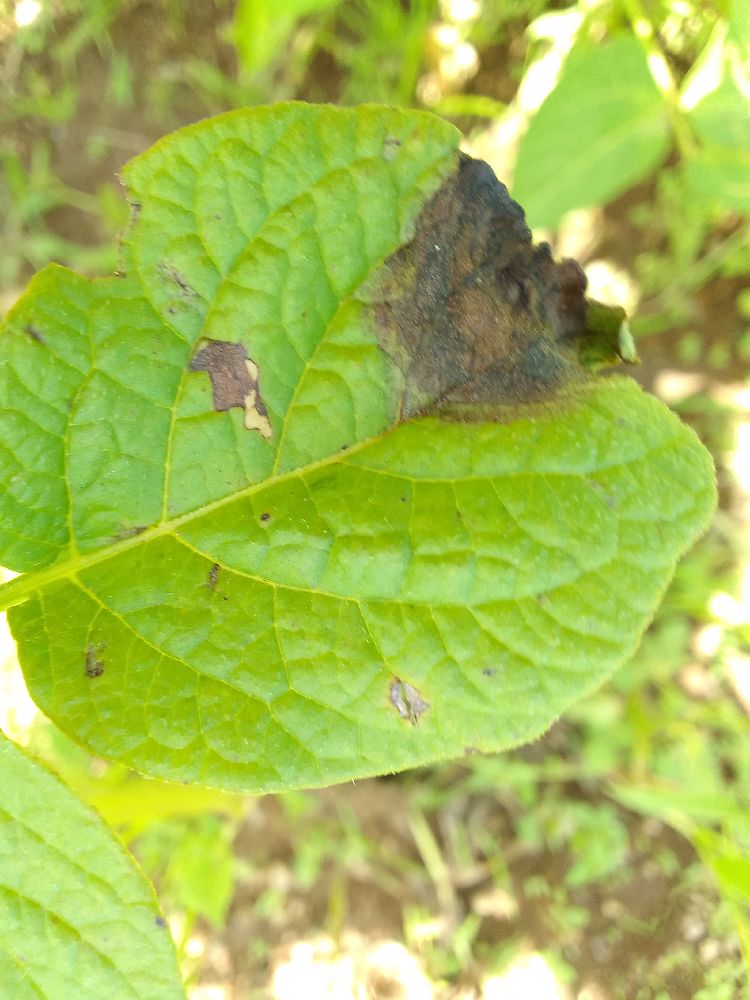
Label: Late blight